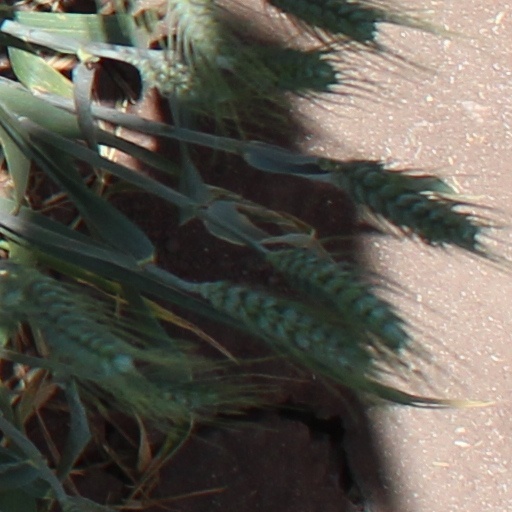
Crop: wheat